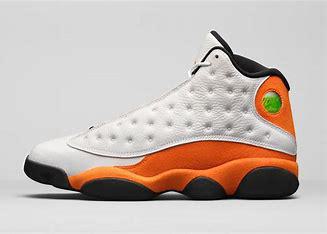
Brand: Jordan
Model: 13